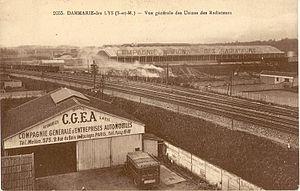
Usines de radiateur de Dammarie-les-lys en 1935.
Le tramway de Verneuil-l'Étang à Melun, aussi appelé tacot de Verneuil ou tramway de Verneuil, est une des lignes de chemin de fer secondaire de Seine-et-Marne, exploitée de 1901 à 1950 par la Société générale des chemins de fer économiques, dont elle constitue la première ligne dans le département. Elle reliait Melun à Verneuil-l'Étang. La longueur de la ligne était de 18,390 km accomplis en une heure sur une voie d'un mètre de large. Elle connaît une hausse de fréquentation jusqu'en 1914, la guerre désorganisant ensuite son trafic. Entre les deux guerres, l'autobus la concurrence pour le trafic de voyageurs. La ligne voit alors sa rentabilité décliner, et n'est à terme utilisée que par l'industrie sucrière, avant sa fermeture et son démantèlement.